Nathan Hughes

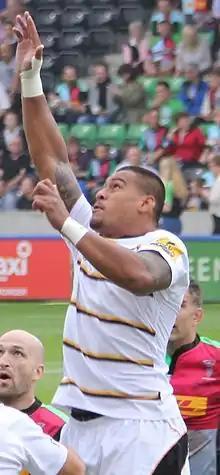
Hughes in action for Wasps against Harlequins

Nathan William Jeremy Hughes (born 10 June 1991) is a professional rugby union player who is currently playing in the Japan Rugby League One side Ricoh Black Rams having left Bristol Bears in 2022. Born in Fiji he qualified to play for England on residency and won 22 caps between 2016 and 2019, however due to the amendment in international selection by the WRU, Hughes hopes to participate in the France 2023 RWC for his home nation. He plays as a flanker, a number 8 or at lock.